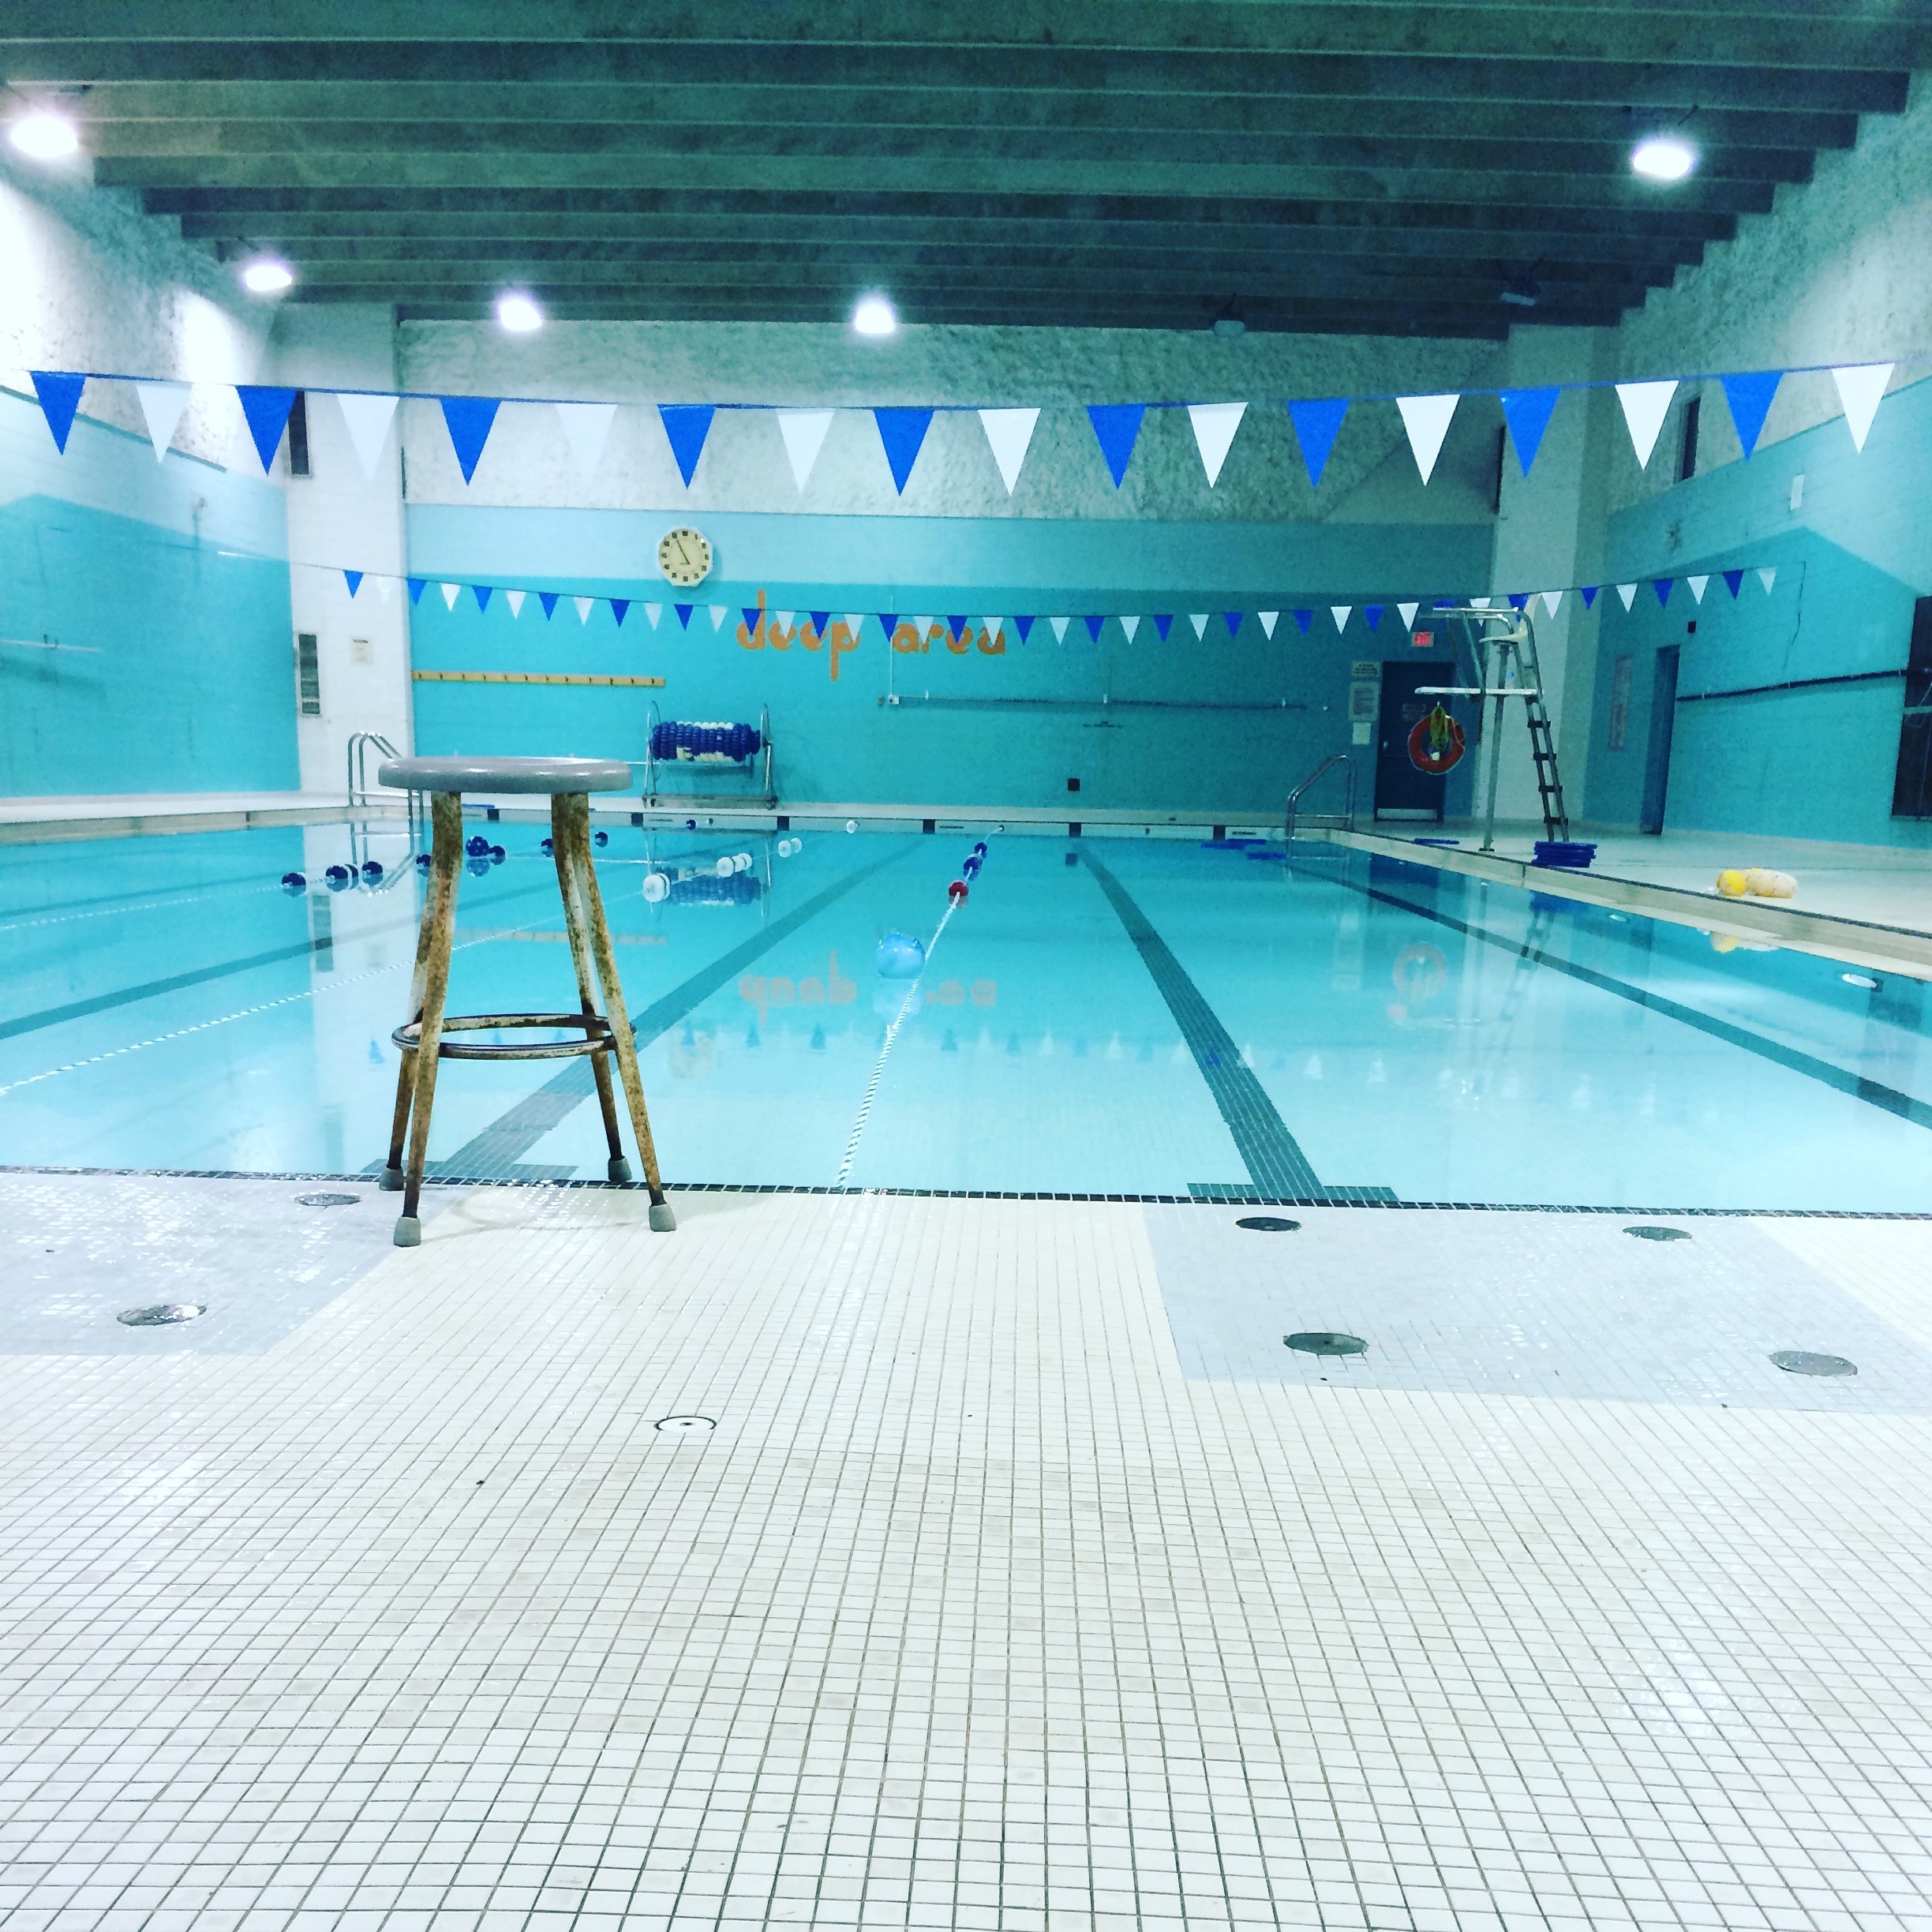
structure, floor, swimming pool, leisure, sport venue, leisure centre